Alfredo Antonini

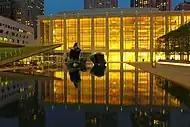
Philharmonic Hall - Lincoln CenterAvery Fisher Hall with Henry Moore sculpture

In addition to performing as a conductor on WOR radio in New York City during the 1940s, he appeared as a guest conductor for leading symphonic orchestras in Chicago, Milwaukee, Oslo, Norway and Chile during the 1950s. During this time he also founded the Tampa Philharmonic Orchestra in Tampa, Florida, which eventually merged into the Florida Gulf Coast Symphony. In the 1960s, Antonini also appeared as a guest conductor with the New York Philharmonic at Philharmonic Hall during a grand opera benefit concert which featured the artistry of Jan Peerce and Robert Merrill. Throughout the 1960s he continued to collaborate with such operatic luminaries as Jan Peerce, Robert Merrill, Franco Corelli, Nicolai Gedda, Giorgio Tozzi, Gabriella Tucci, and Dorothy Kirsten in a variety of gala concerts. He also performed with Roberta Peters at the Lewisohn Stadium at City College.